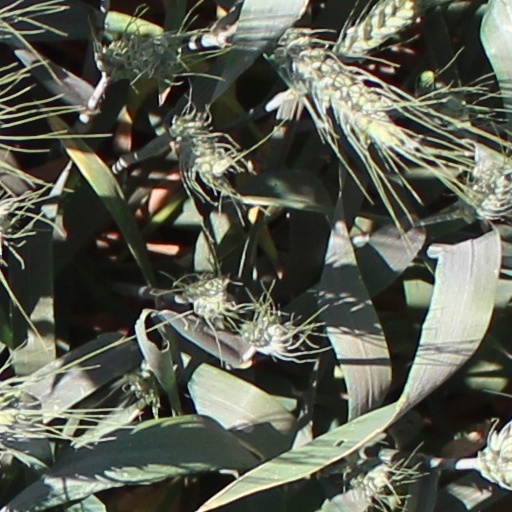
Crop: wheat